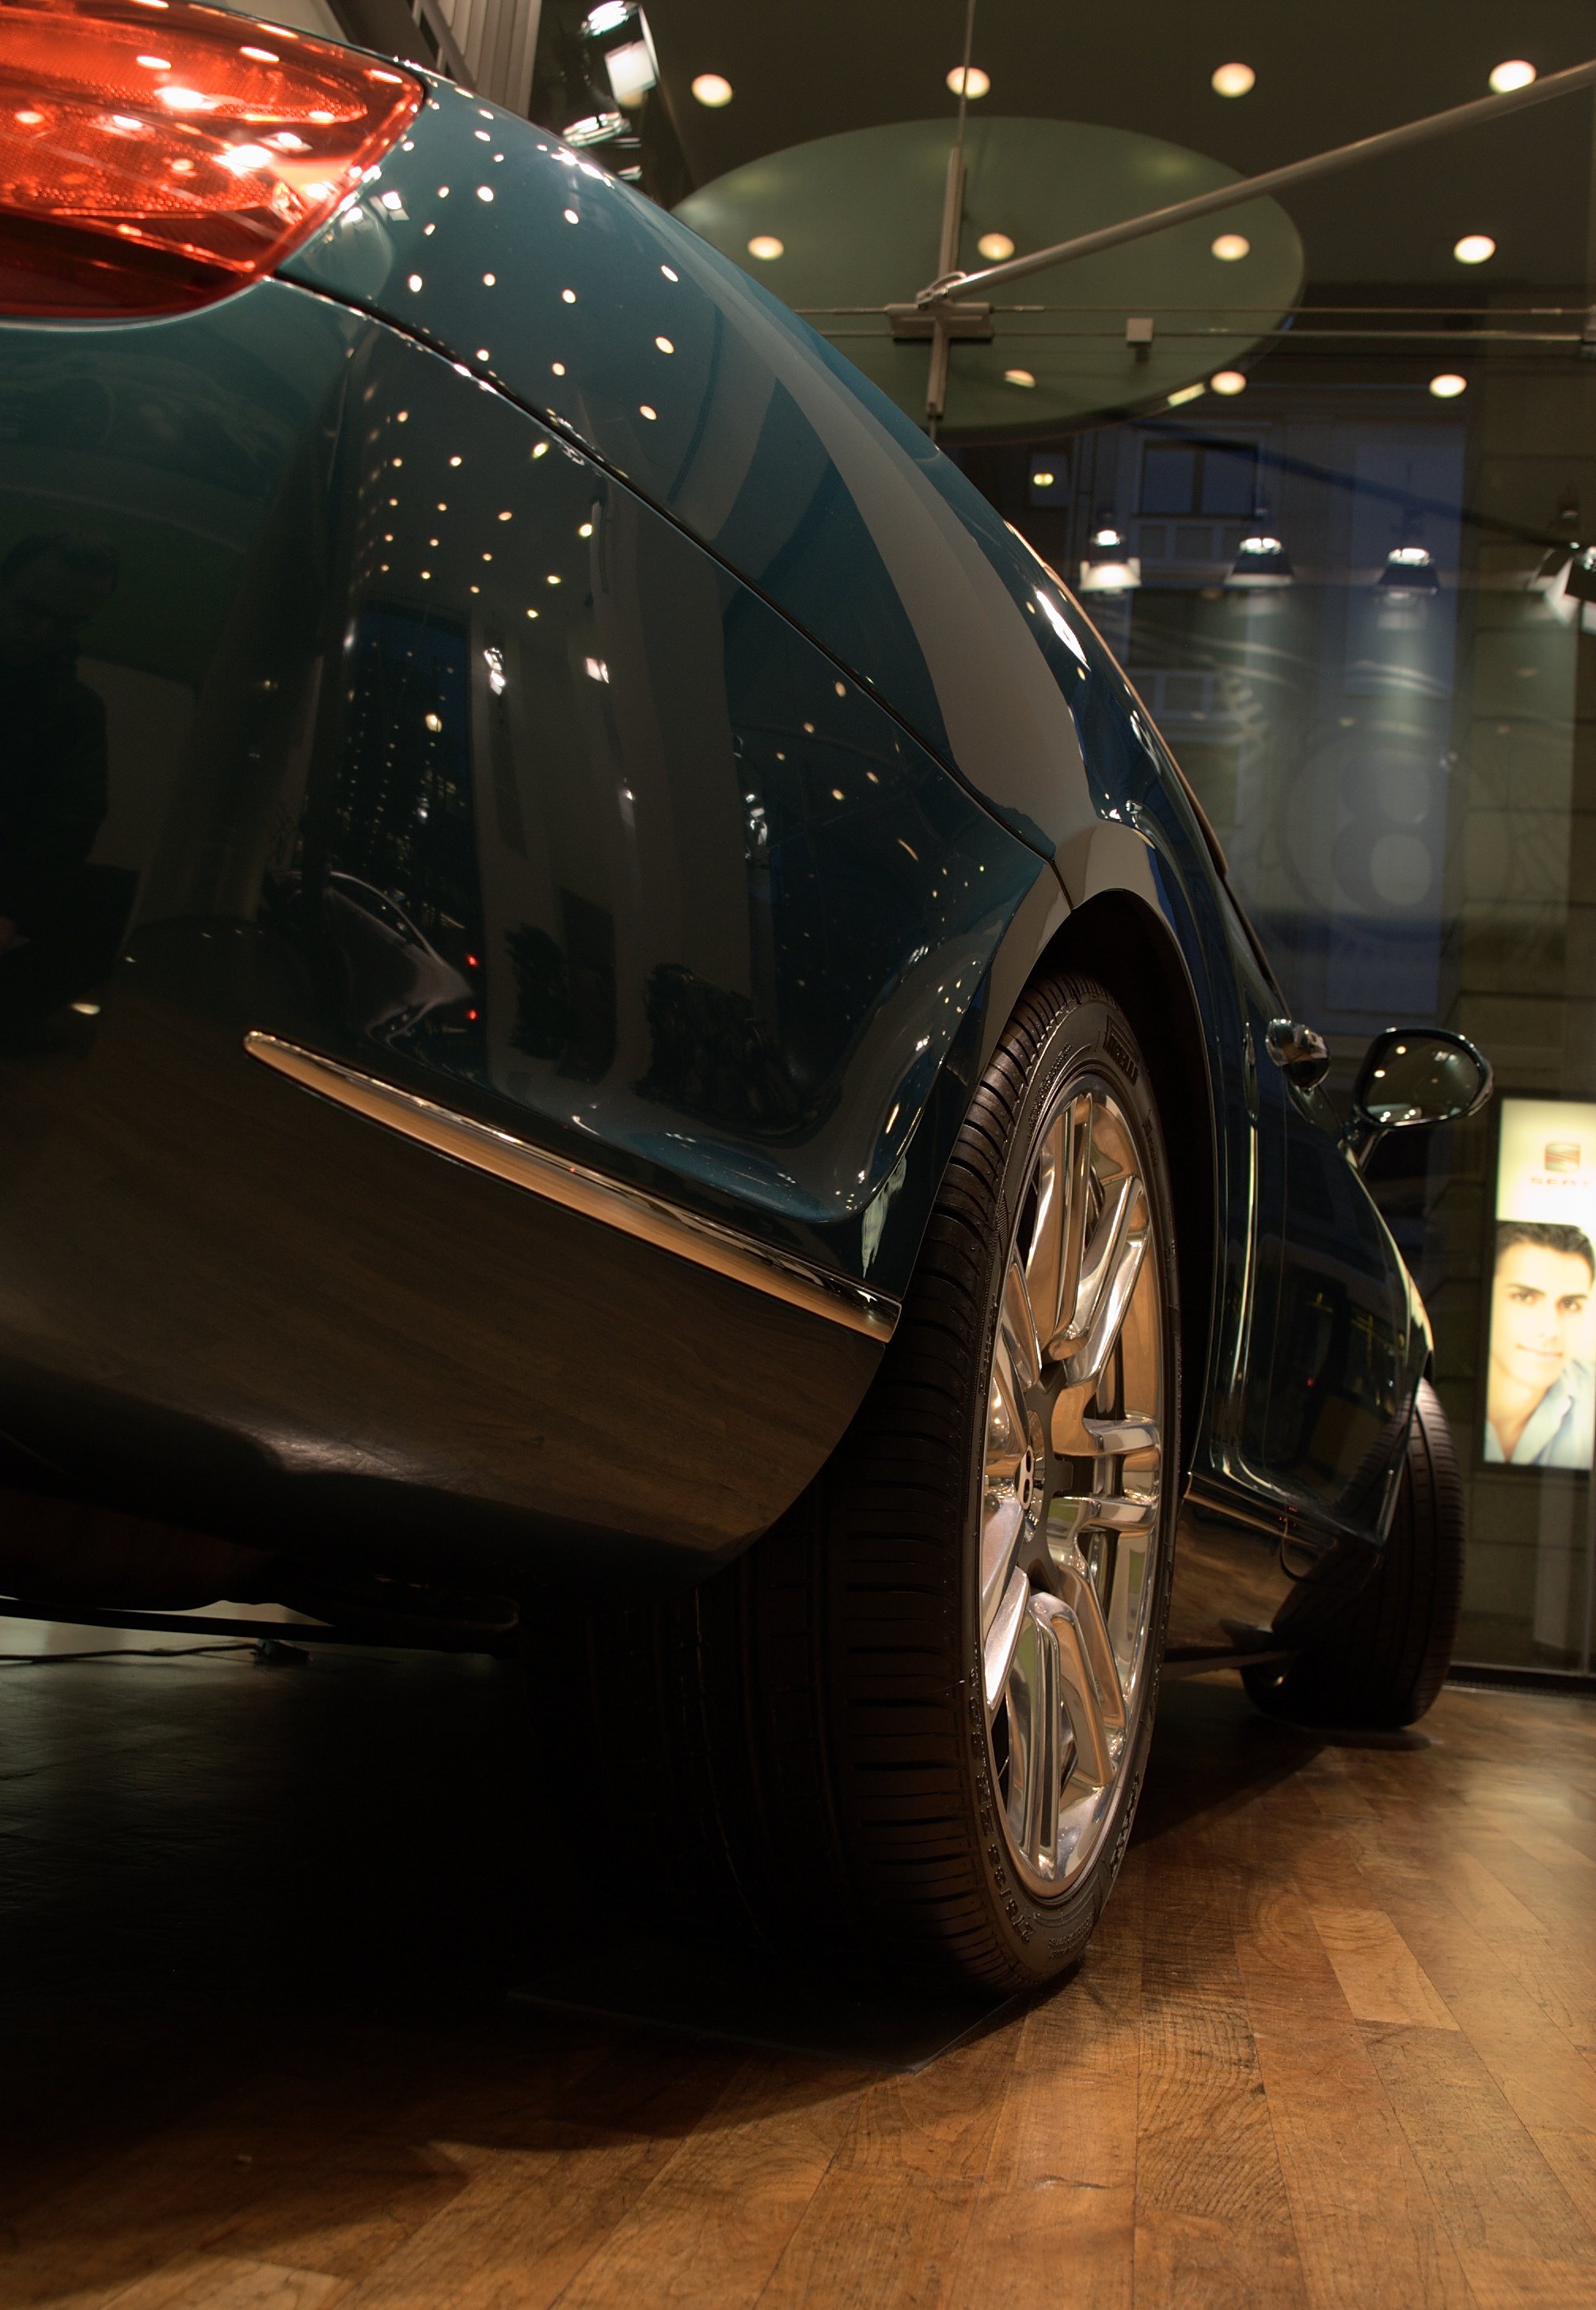
car, wheel, vehicle, sports car, supercar, rawtherapee, germany, deutschland, berlin, pentax, exhibition, 20mm, 2010, lenstagged, steffenzahn, k100d, justpentax, berlinmitte, iamflickr, cosina, voigtlander, cosinavoigtlnder, skopar, colorskopar, cv20, colorskopar20mmf35slii, 20mmf35slii, voigtlander20mm, cv2035, skopar20mmf35, voigtlnder20mmf35, auto show, concept car, land vehicle, automobile make, automotive design, luxury vehicle, executive car